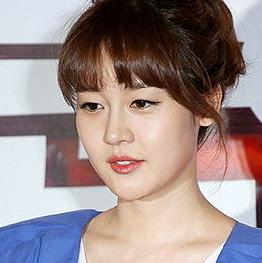
Age: 30